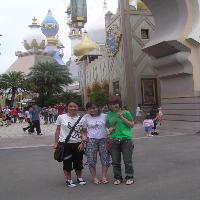
Weather: cloudy or overcast